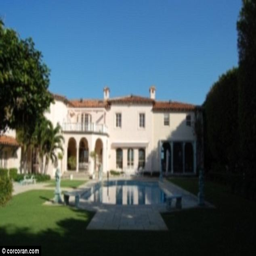
housed : in addition to the home , he also had homes